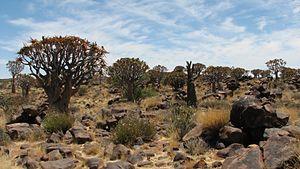
Cet article recense les monuments protégés au titre de monument national de Namibie. La Namibie compte 125 sites et monuments protégés ; 3 monuments ont été déprotégés.